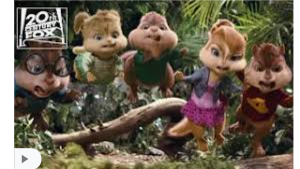
Portrait style: Cartoon Portrait